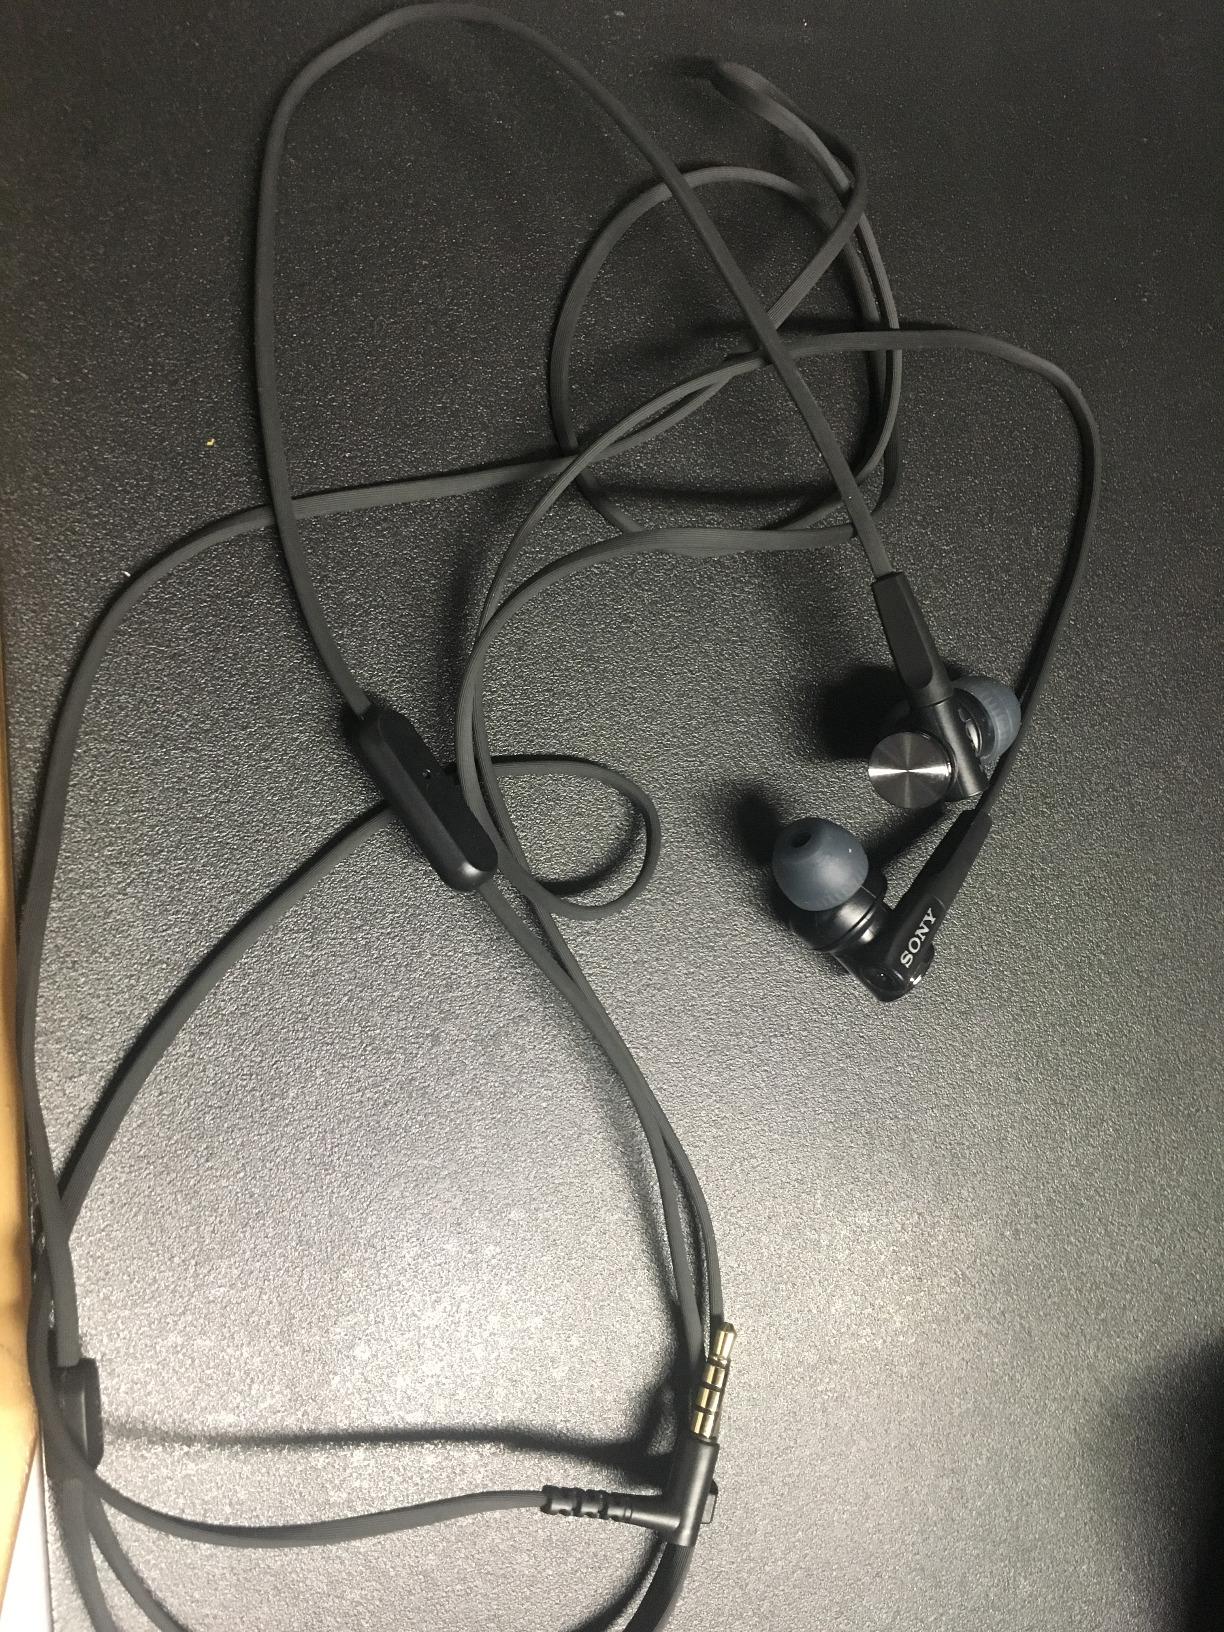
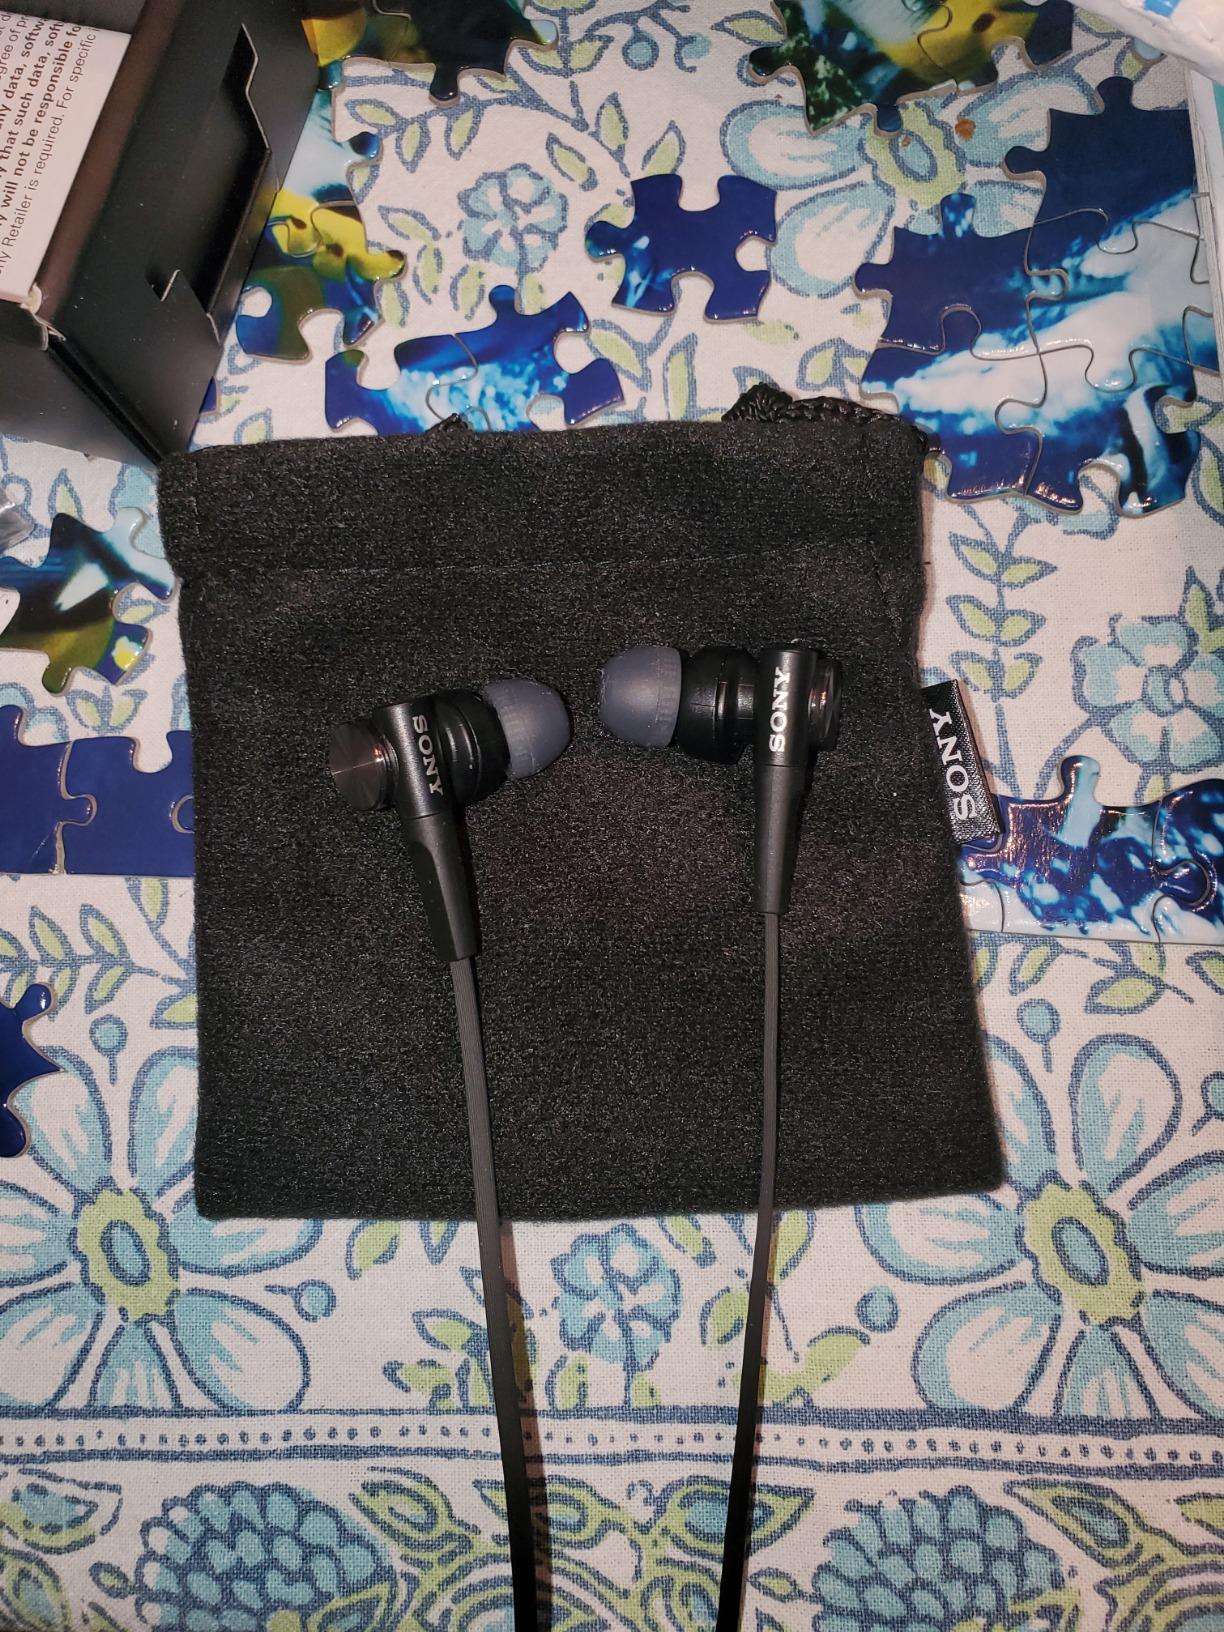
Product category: headphones
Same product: yes